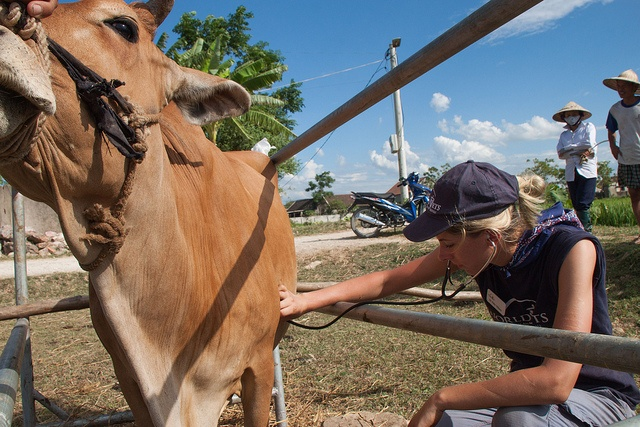
A woman reaches through a fence to pet a cow.
a person petting a cow from behind a metal railing.
There is a woman reaching threw a fence to pet a cow
A woman listening to a cow's stomach with a stethoscope.
A woman kneeling down petting a brown cow.